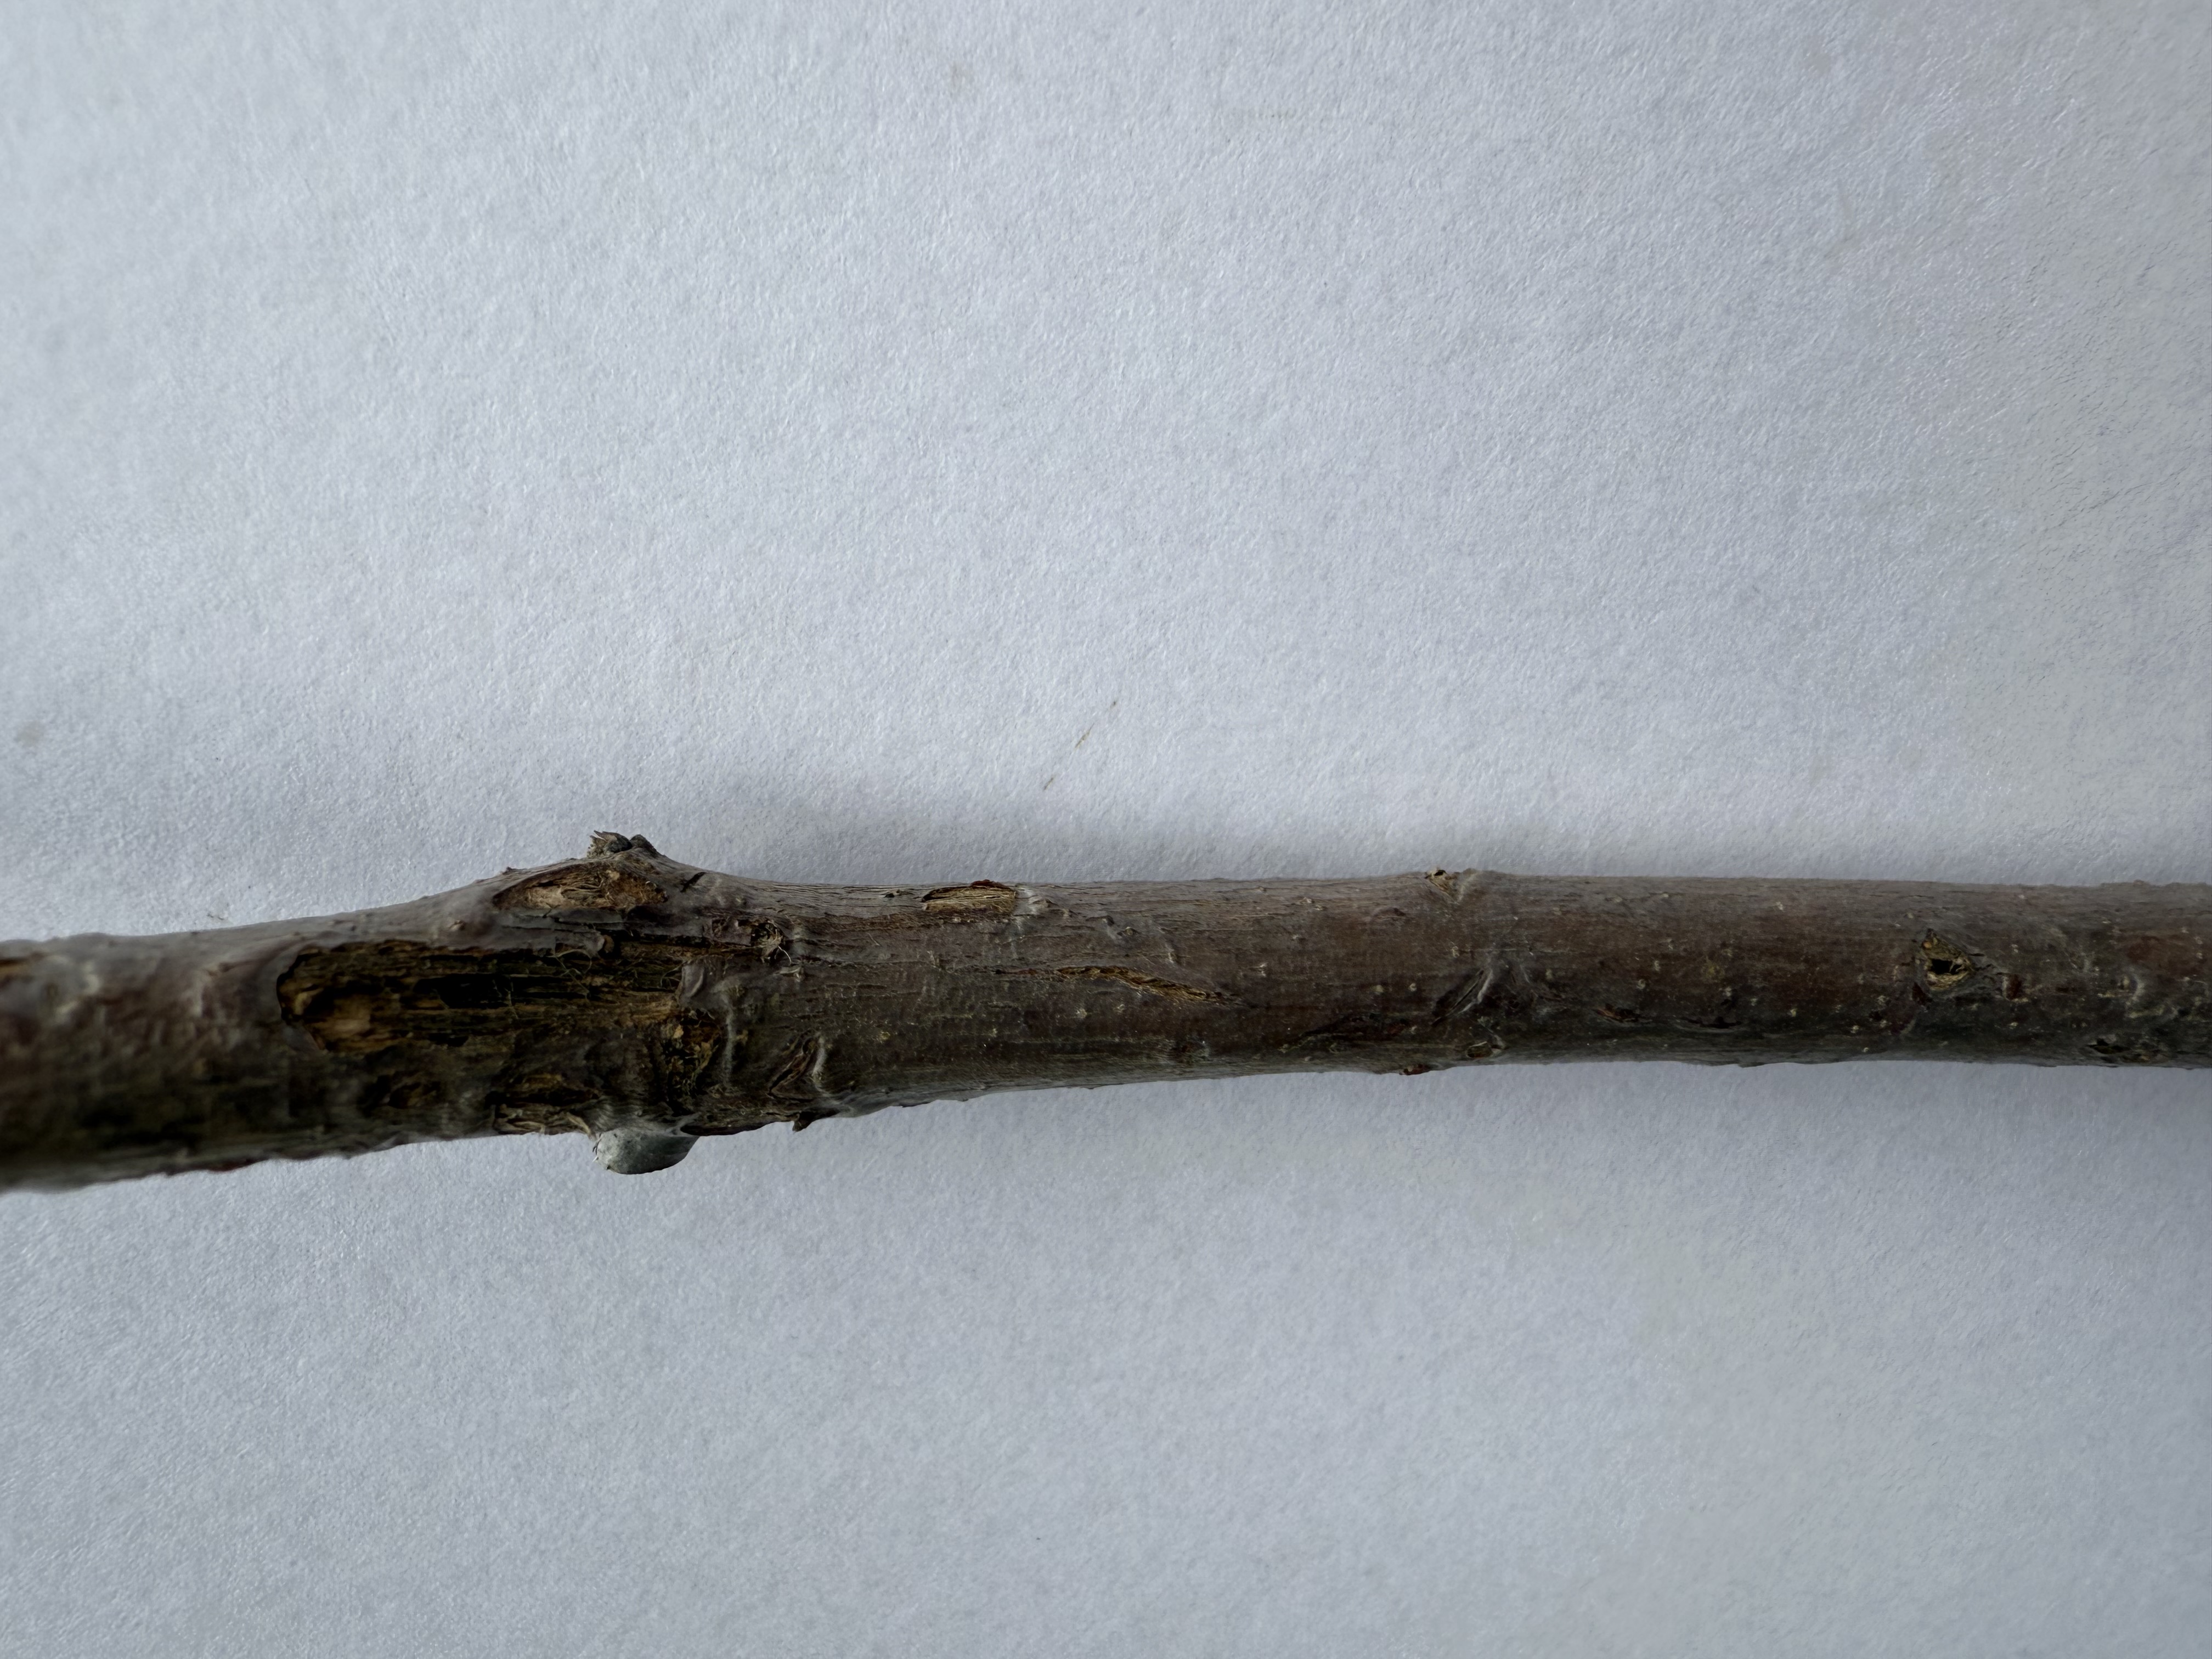
Variety: Jujube